Bob Sweikert

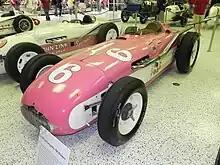
Sweikert's winning car from the 1955 Indianapolis 500

On May 30, 1955 Sweikert won the Indianapolis 500 from the 14th starting position in the Zink Kurtis roadster #6. That car now resides in the Museum at the Indianapolis racetrack. In the winner's circle, Sweikert and Dorie celebrated with singer-actress Dinah Shore.